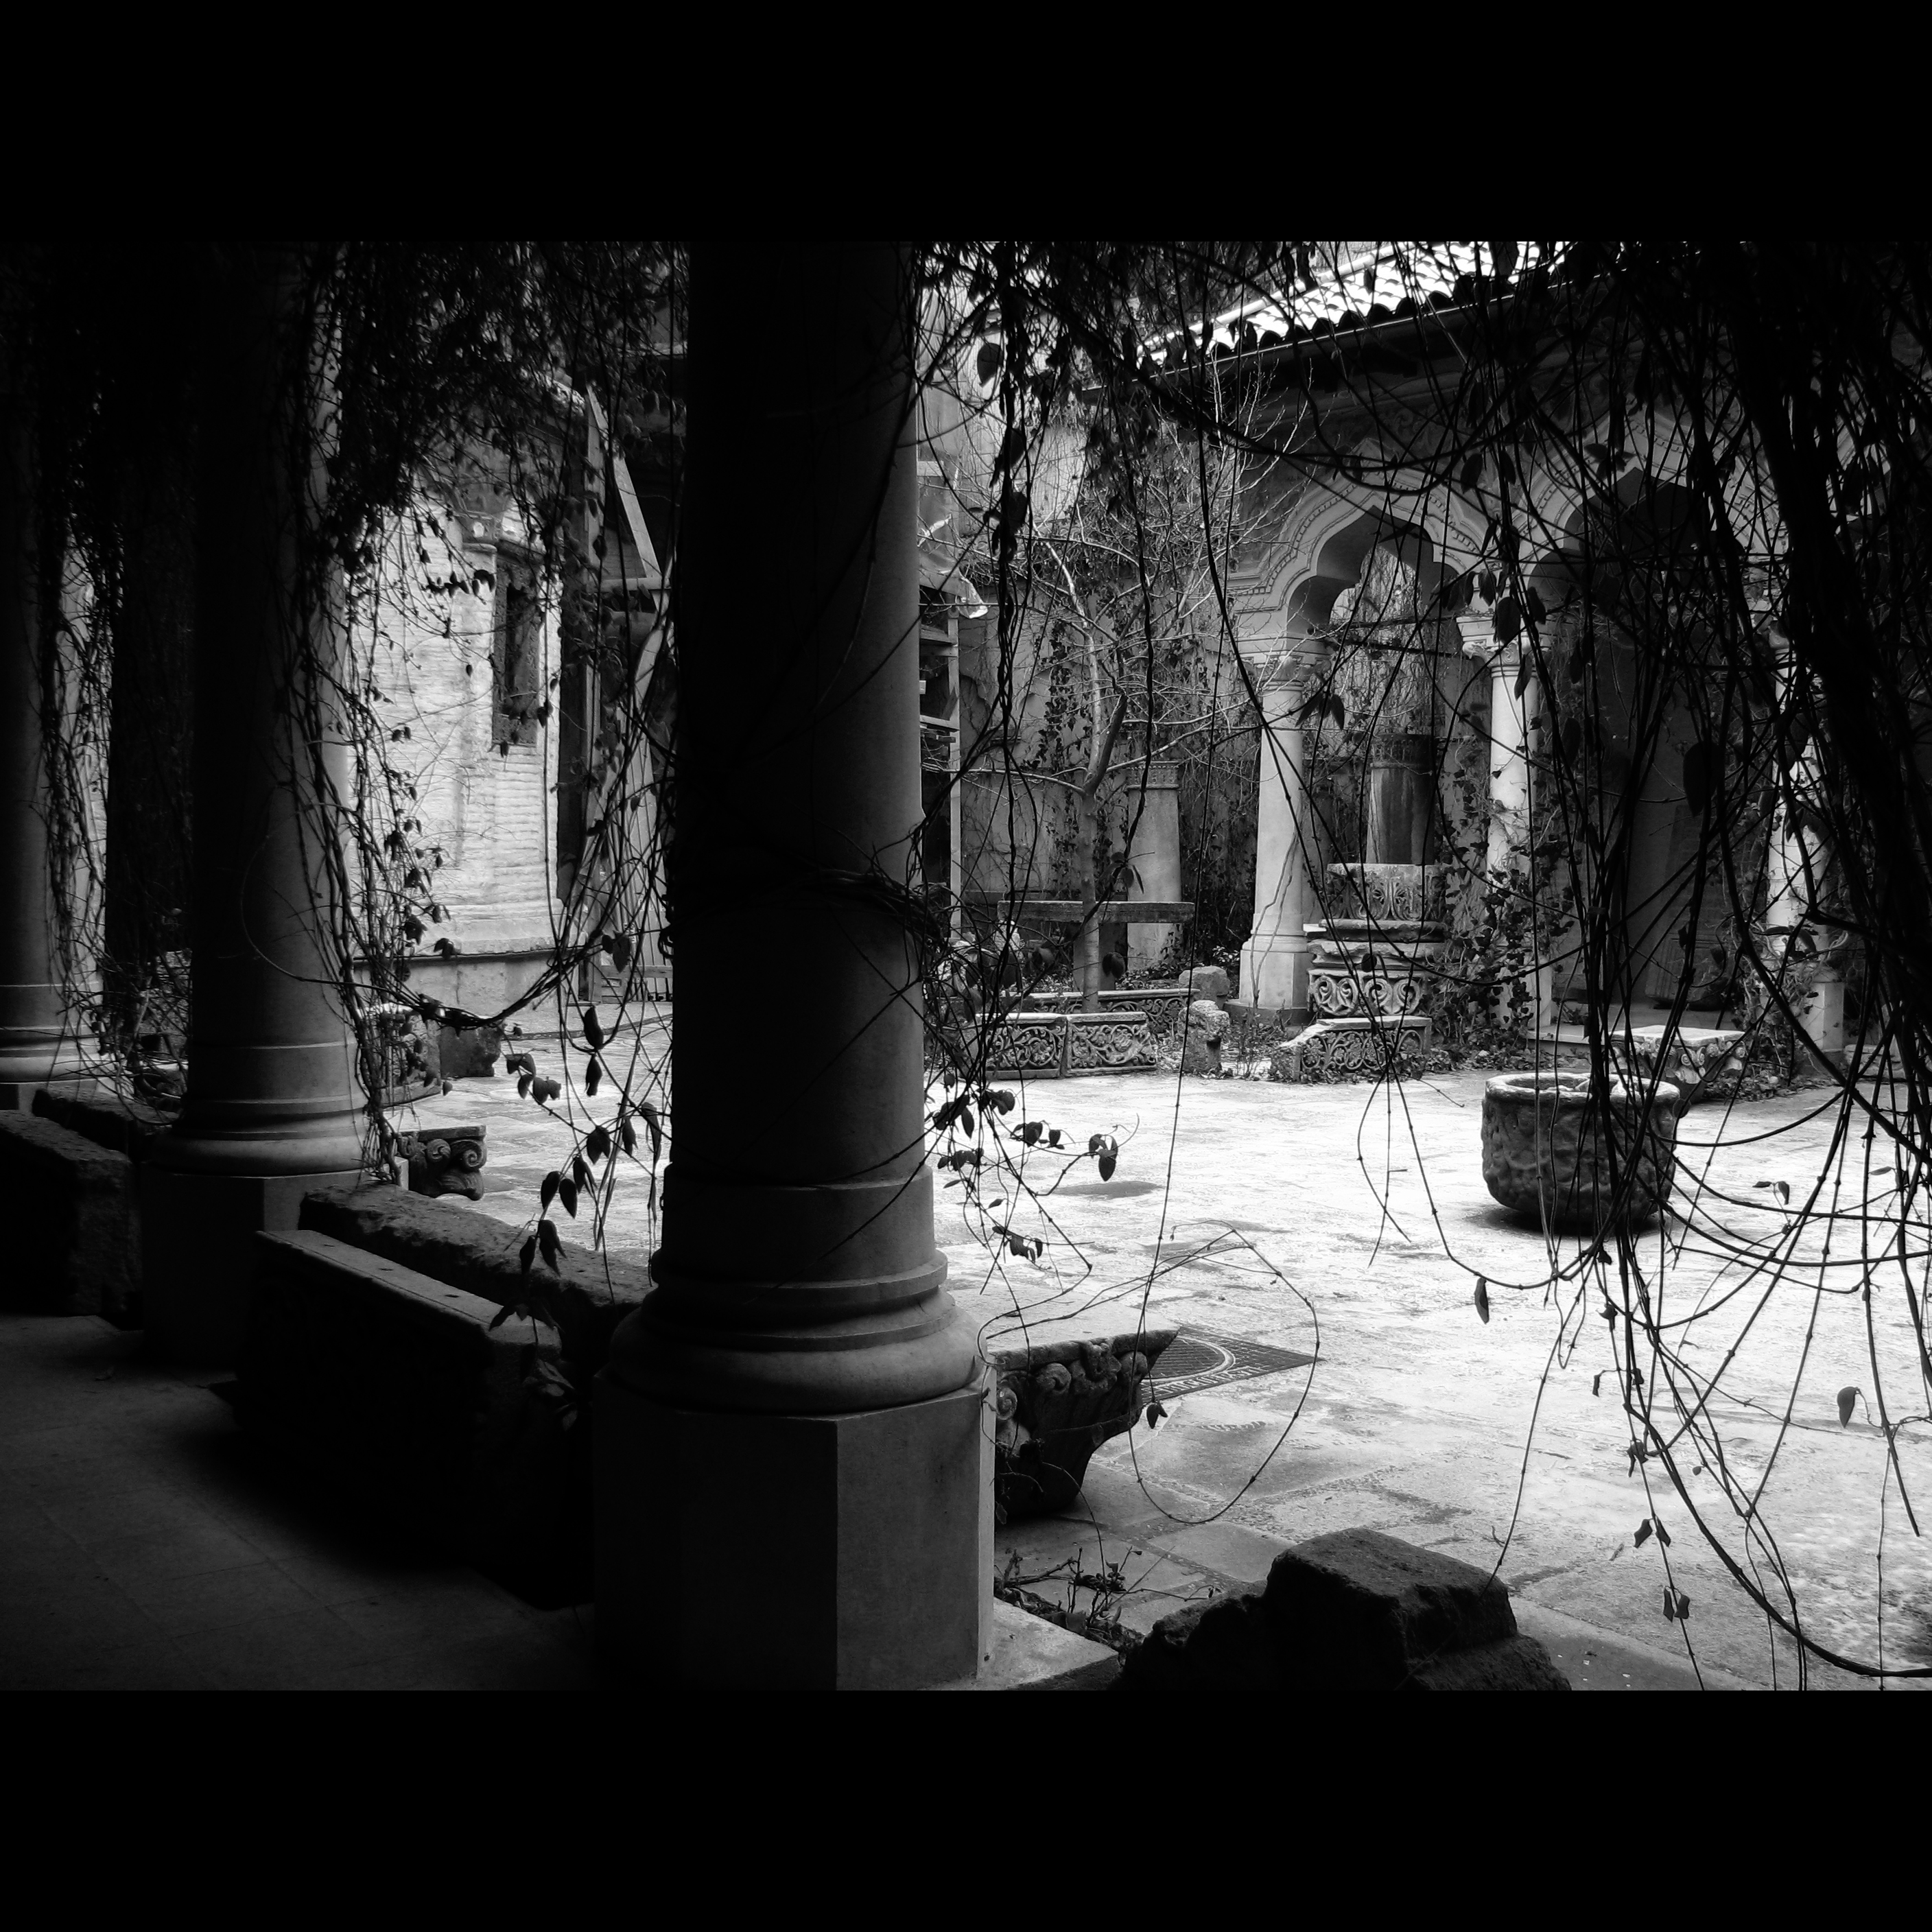
light, black and white, architecture, white, night, photography, building, monument, photo, europe, architect, religion, darkness, church, black, monochrome, christian, photos, religious, de, courtyard, temple, monastery, churches, photograph, snapshot, fotografie, christianity, romana, image, orthodox, revival, eastern, shape, romania, bucharest, roumanie, convent, bor, biserica, arhitectura, orthodoxy, arhitect, romanian, ortodoxa, patrimoniu, ortodox, manastirea, manastire, ortodoxia, ortodoxie, ecclesiastical, bisericeasc, cladire, edificiu, bucuresti, curte, mincu, ion, centrulvechi, lipscani, lmibiiaa19464, stavro, neoromanian, neoromanesc, stavropoleos, neoromanianstyle, cre tinism, cre tin, monochrome photography, film noir